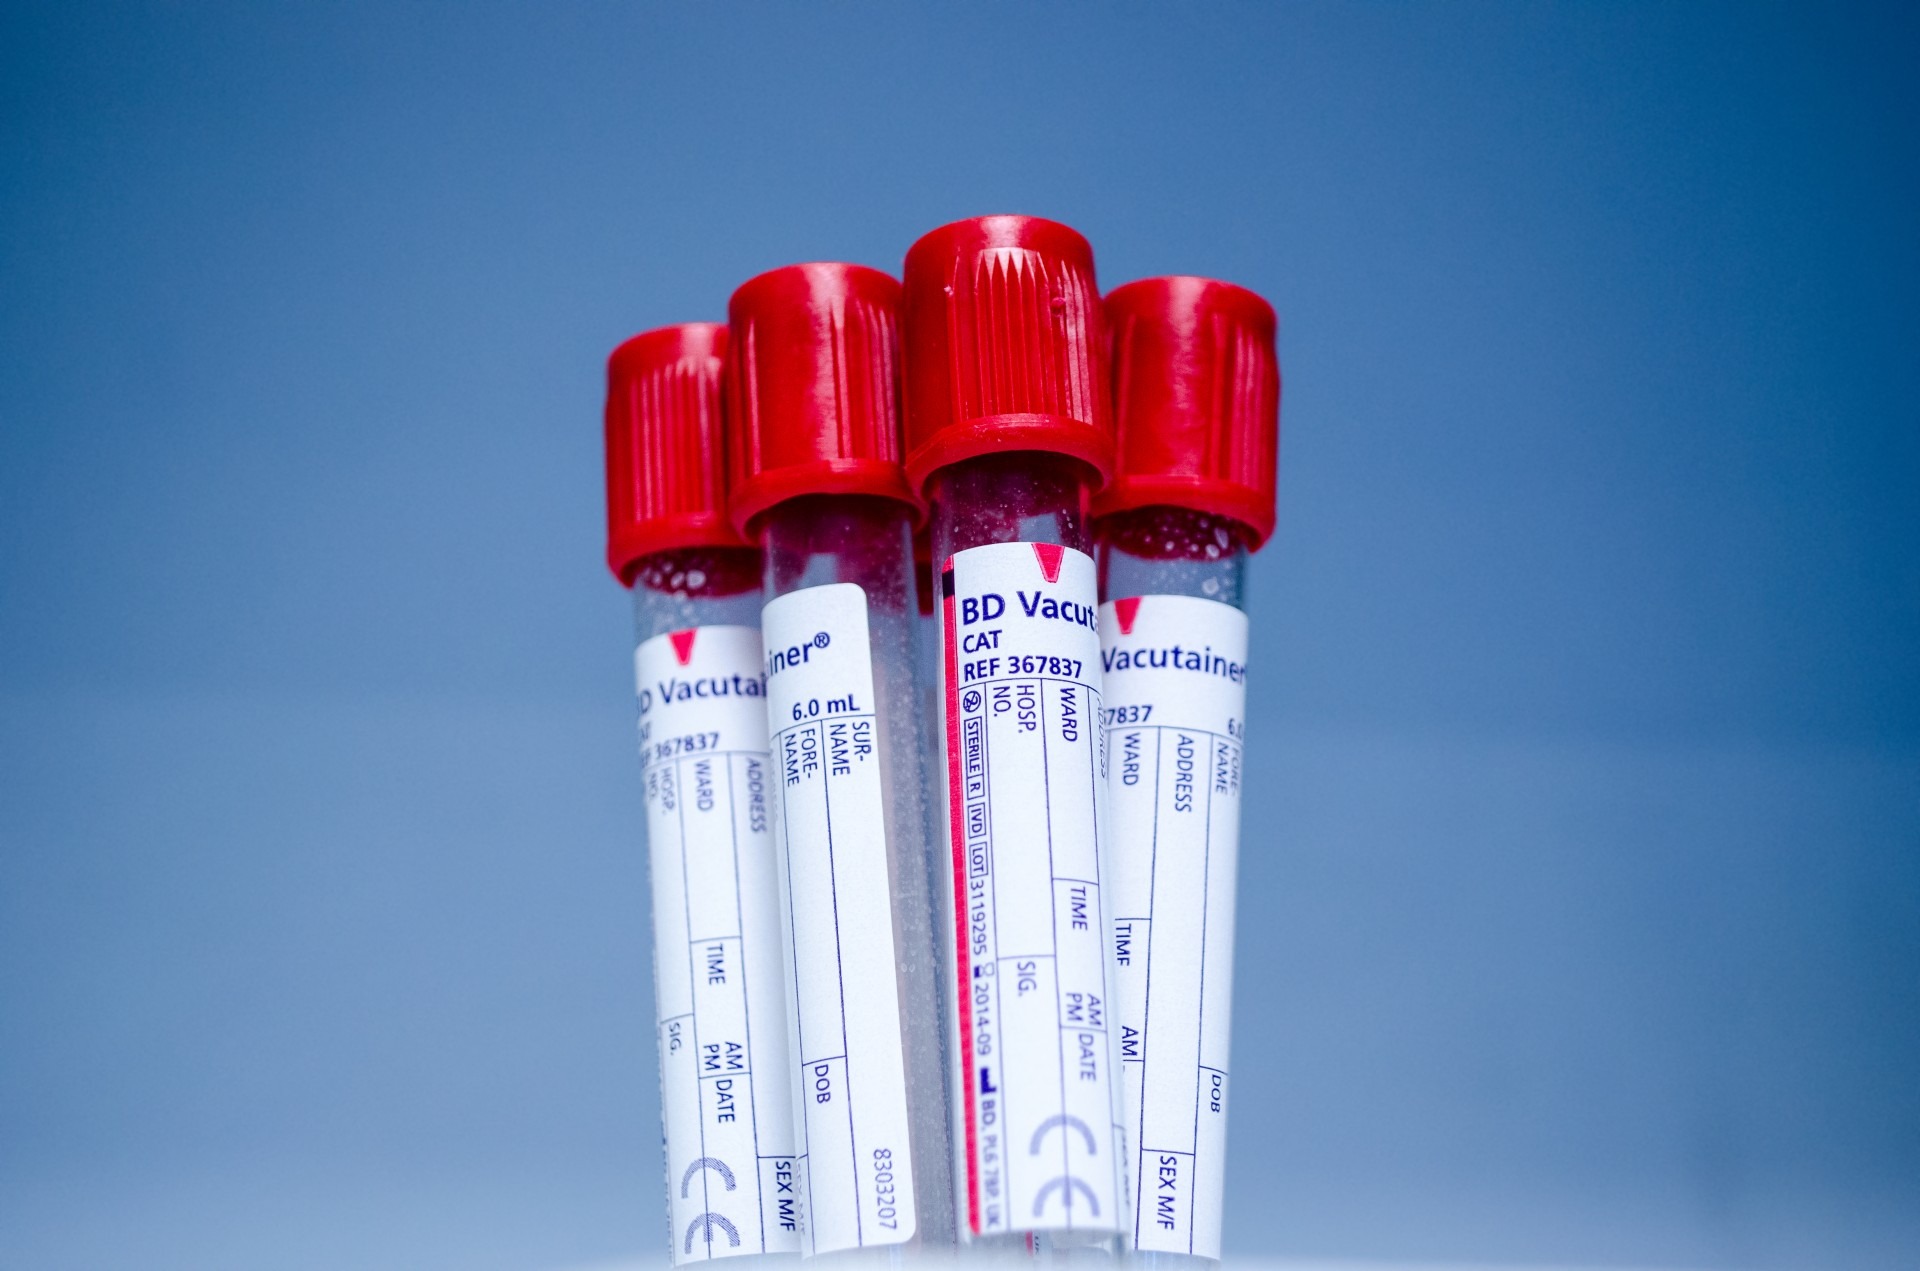
group, technology, tube, red, equipment, human, bottle, medicine, health, research, label, product, science, blood, laboratory, hospital, supply, many, sample, lab, medical, donation, donate, exam